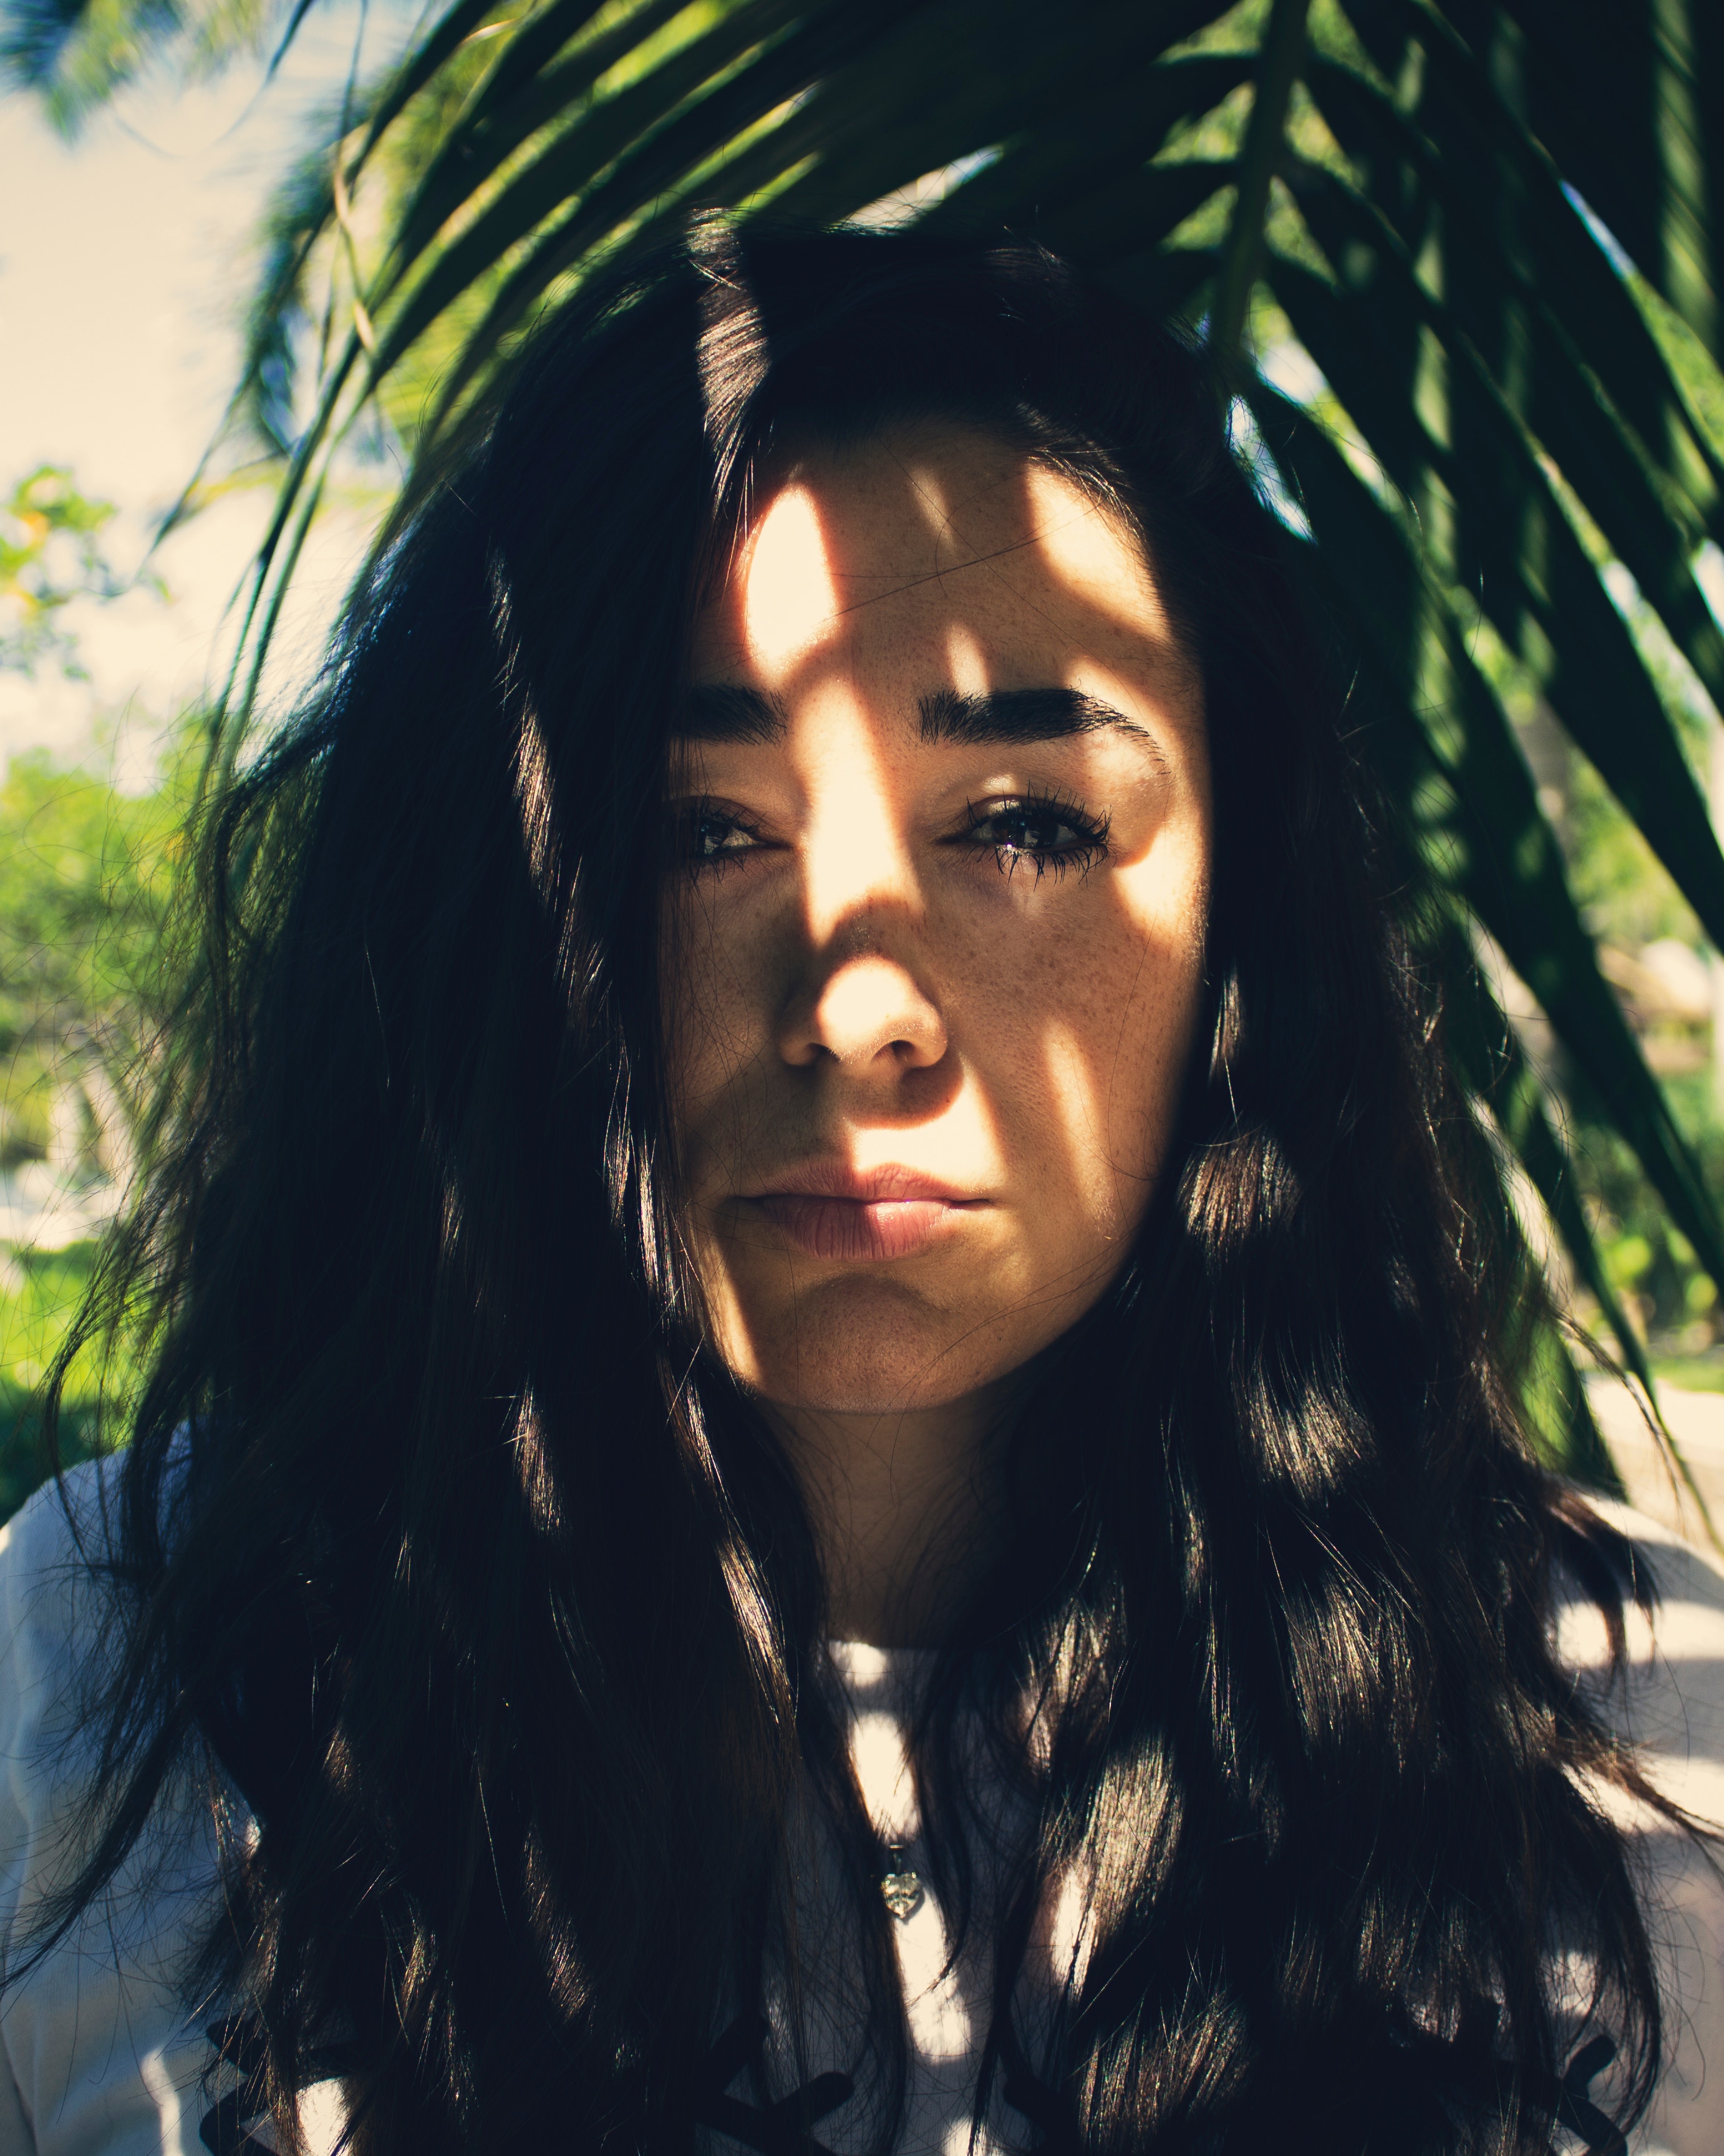
hair, face, hairstyle, beauty, head, black hair, cool, tree, eye, long hair, sunlight, smile, adaptation, plant, photography